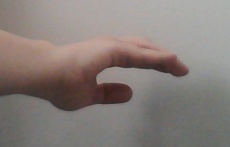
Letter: jeem